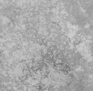
Surface type: concrete